Chevrolet Chevelle

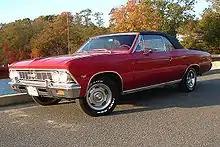
1966 Chevelle Malibu Convertible

SS396 sport coupes, and convertibles used the same Malibu sport coupe and convertible bodies with reinforced frames. The front suspension was revised with higher-rate springs, recalibrated shocks, and a thicker front stabilizer bar, but with different exterior trim. They also had simulated hood scoops, red-stripe tires, and bright trim moldings. The engines included three V8s – the standard, rated at , an optional , and an optional (the mid-horsepower 396 was rated at for 1966 and thereafter). The SS 396 series lasted from 1966 through 1968 before being relegated to an option package in 1969. The 1966 and 1967 model years were the only two years of the 'strut back' 2-door sport coupe with its style number, 17.